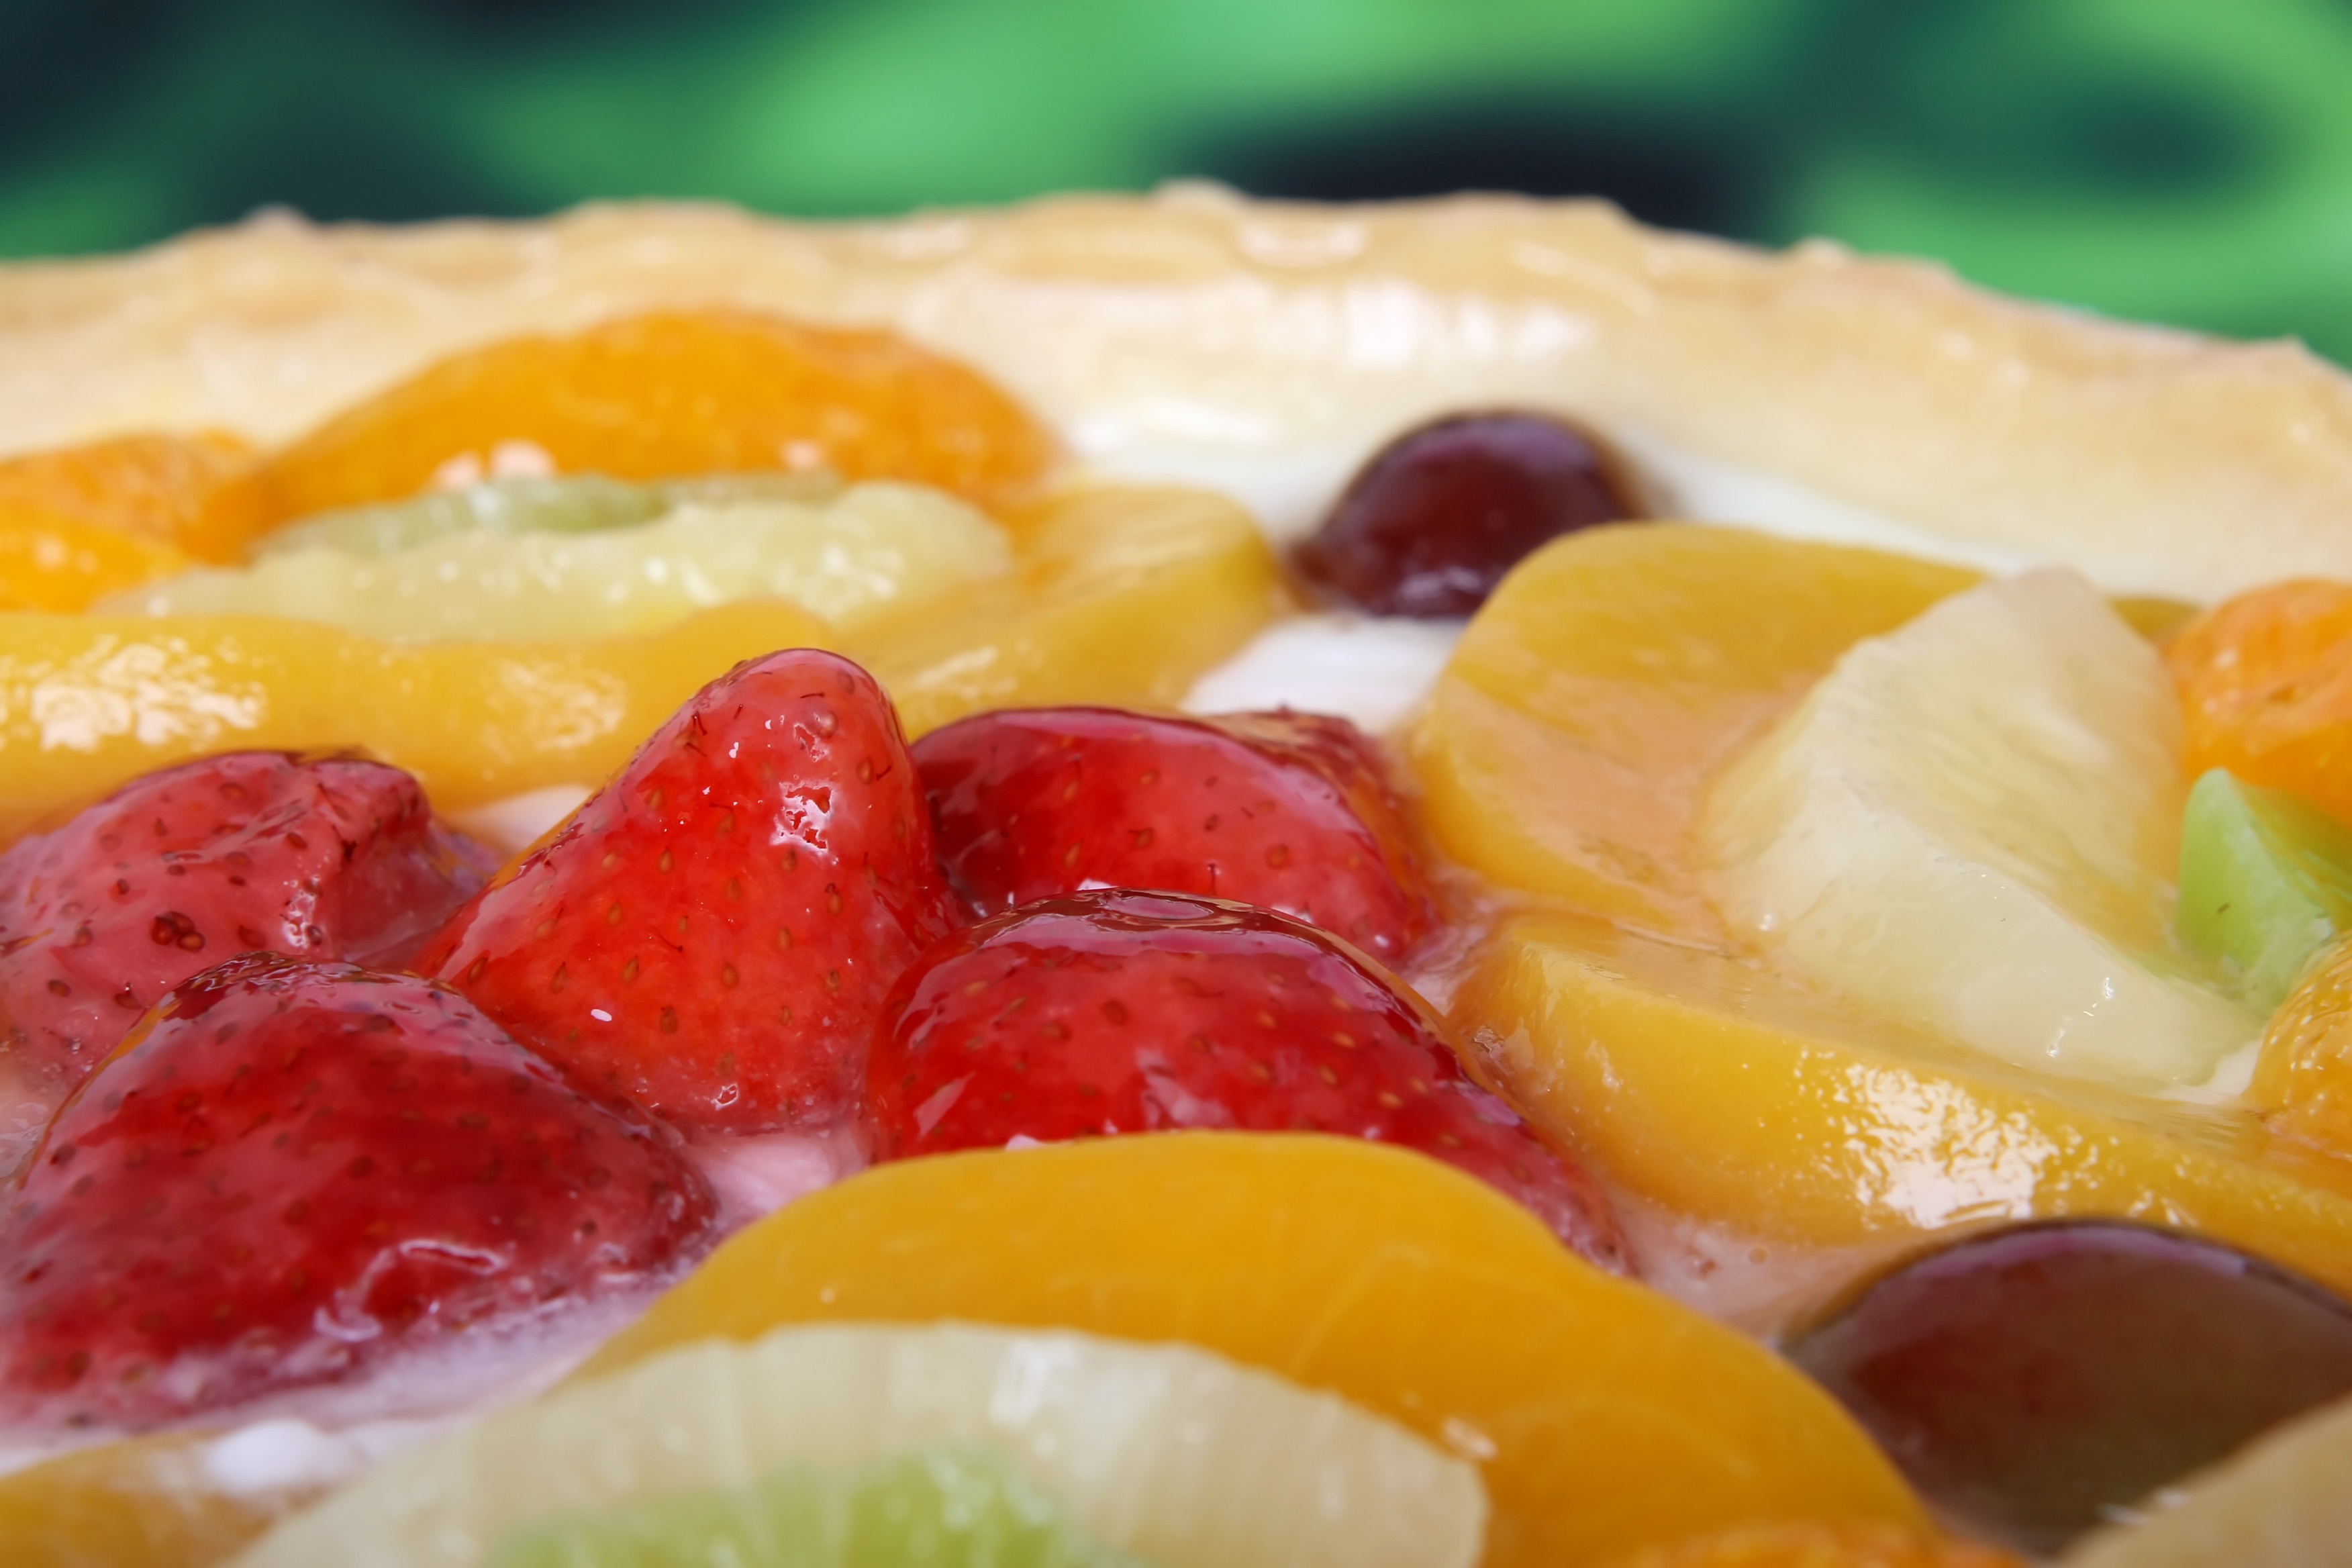
plant, fruit, sweet, desert, restaurant, home, summer, orange, dish, meal, food, green, red, produce, macro, space, yellow, garden, pink, breakfast, milk, healthy, dessert, lunch, cuisine, cream, delicious, cake, syrup, bread, pie, tray, lemon, pineapple, strawberry, cook, baked, crust, bake, kiwi, background, sugar, nutrition, dinner, peach, tart, diet, meringue, copy, creme, pudding, flowering plant, glazed, obesity, candied fruit, afters, land plant, cr me